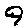
Label: 9